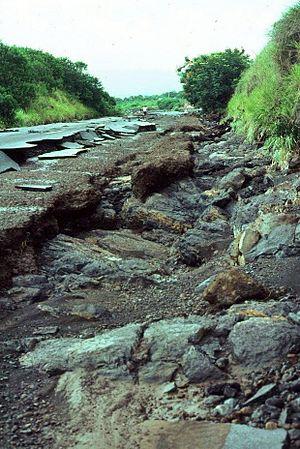
Vue du boulevard Bank à Saint-Pierre après le premier passage du cyclone Hyacinthe, Réunion, France